Space Quest III

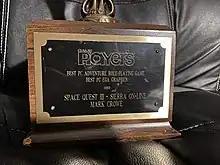
Close up of the Plaque of the Game Player's award for Best PC EGA Graphics -1989. Presented to Mark Crowe

The editors of "Game Player's PC Strategy Guide" gave "Space Quest III" their 1989 "Best PC Adventure Role-Playing Game" and "Best PC EGA Graphics" awards.